VMU-4

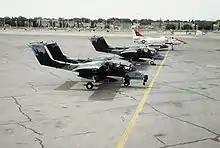
Two OV-10 Broncos from VMO-4 next to a TA-4J Skyhawk in 1990.

The squadron later relocated to Naval Air Station Atlanta during July 1976. The squadron was called to active service during the Gulf War time-period and become part of Marine Aircraft Group 29 at Marine Corps Air Station Cherry Point, North Carolina however it did not deploy overseas. The squadron was decommissioned on March 31, 1994 as part of the general drawdown of US forces following the end of the Cold War.